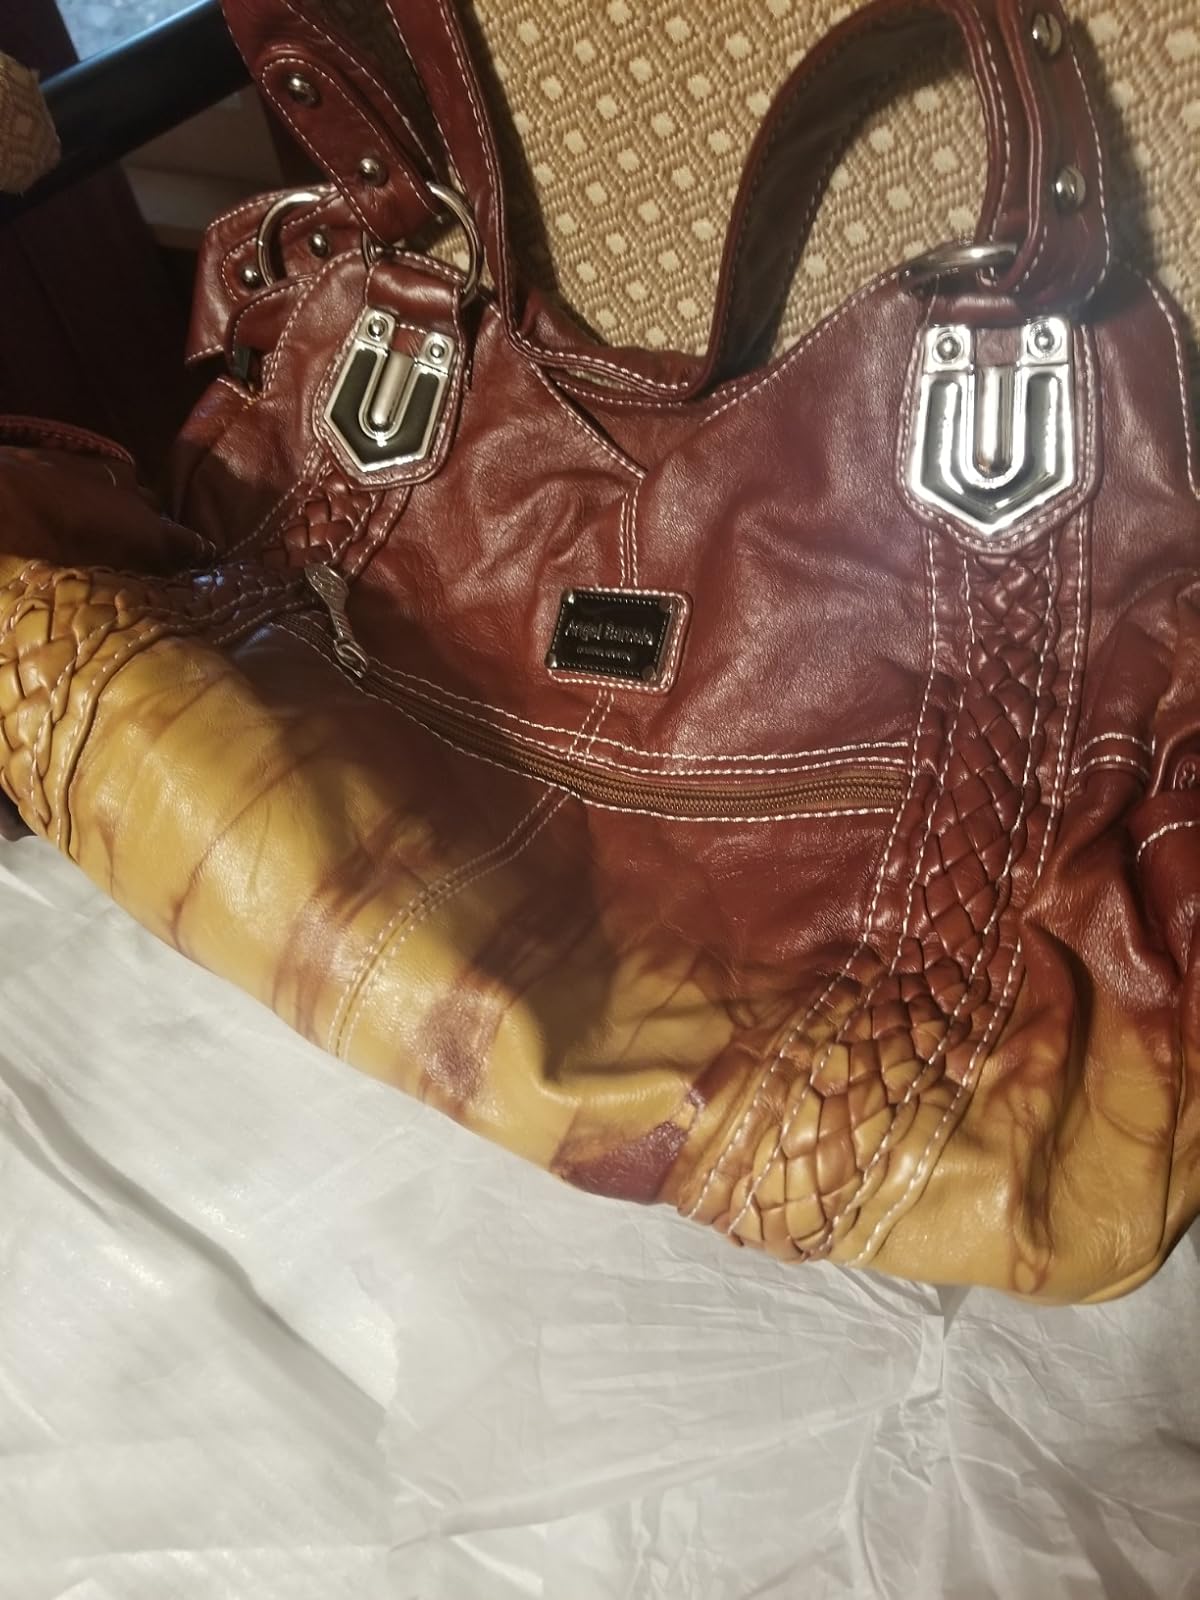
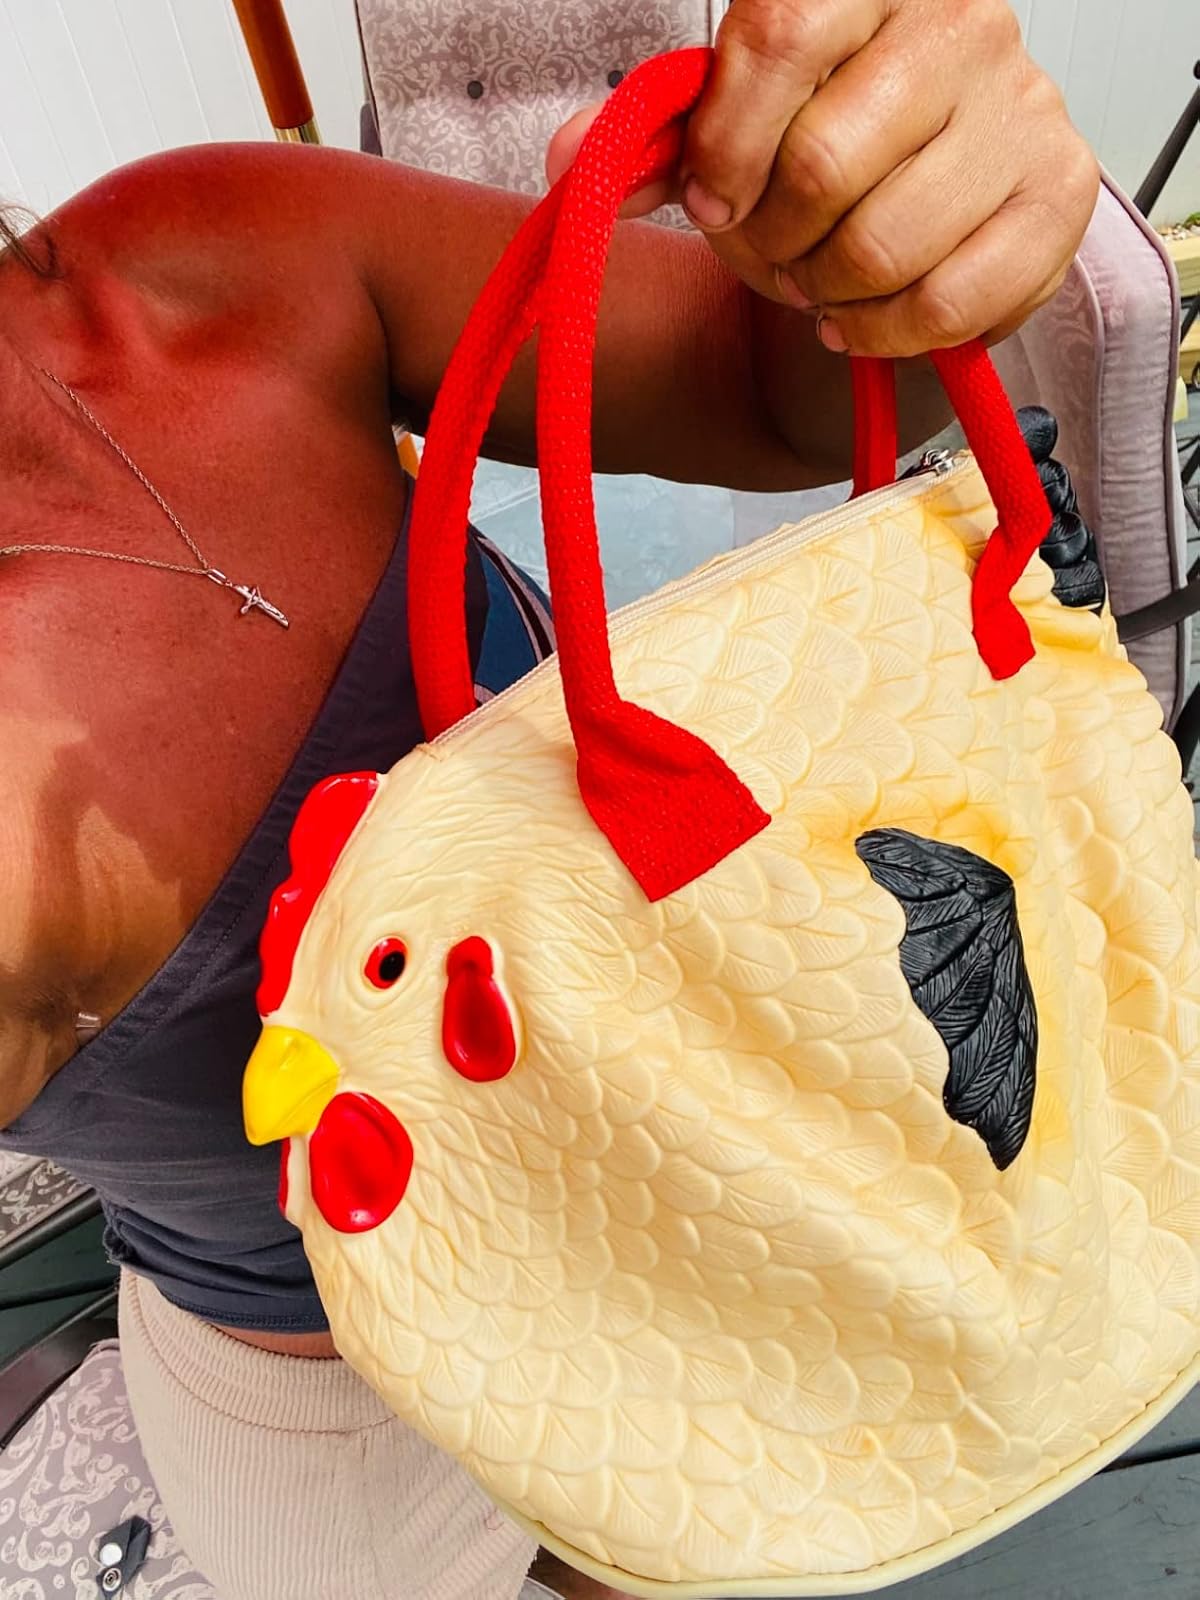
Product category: accessories_handbag
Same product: no